Grevillea lanigera

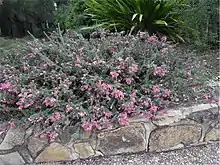
Habit in the Australian National Botanic Gardens

Grevillea lanigera, commonly known as woolly grevillea, is a species of flowering plant in the family Proteaceae and is endemic to south-eastern continental Australia. It is a spreading shrub with narrowly oblong to more or less linear leaves and clusters of pink to red, and cream-coloured flowers.